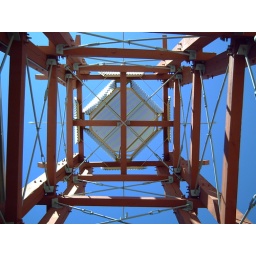
This was an interesting perspective of a tower. I like how the sky was so blue in the background.